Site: brandenburg
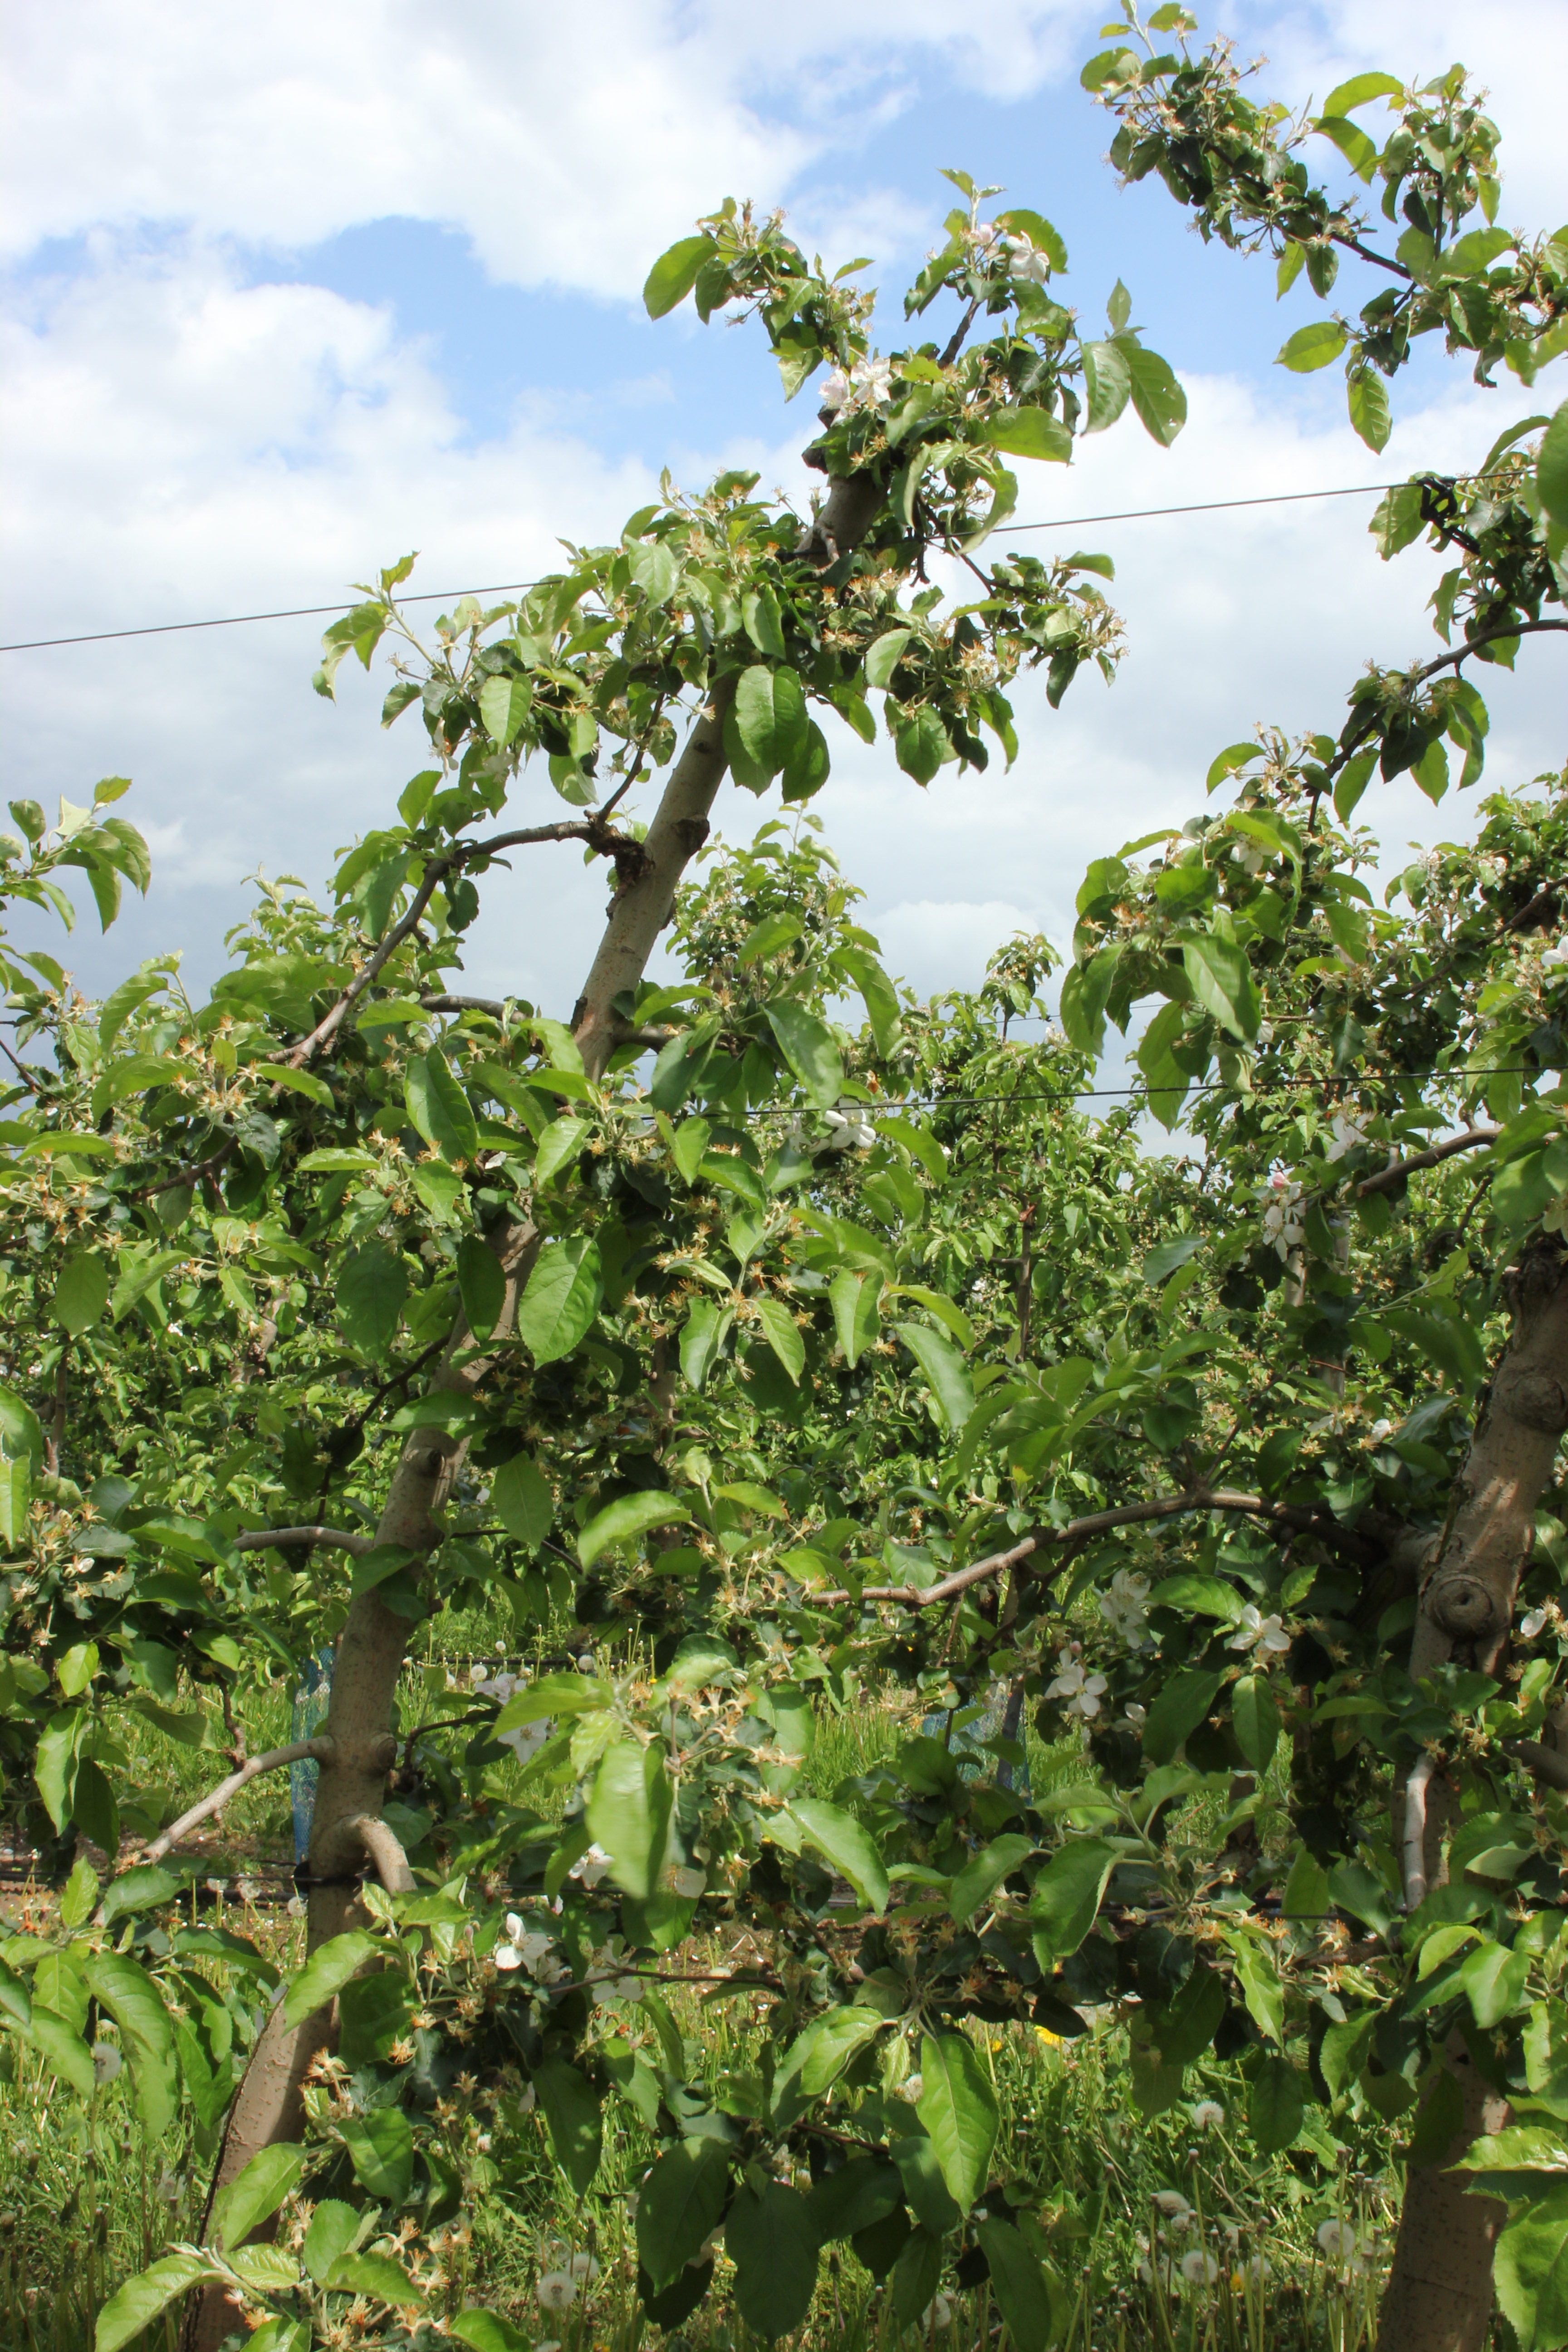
Growth stage (BBCH 67): Flowering